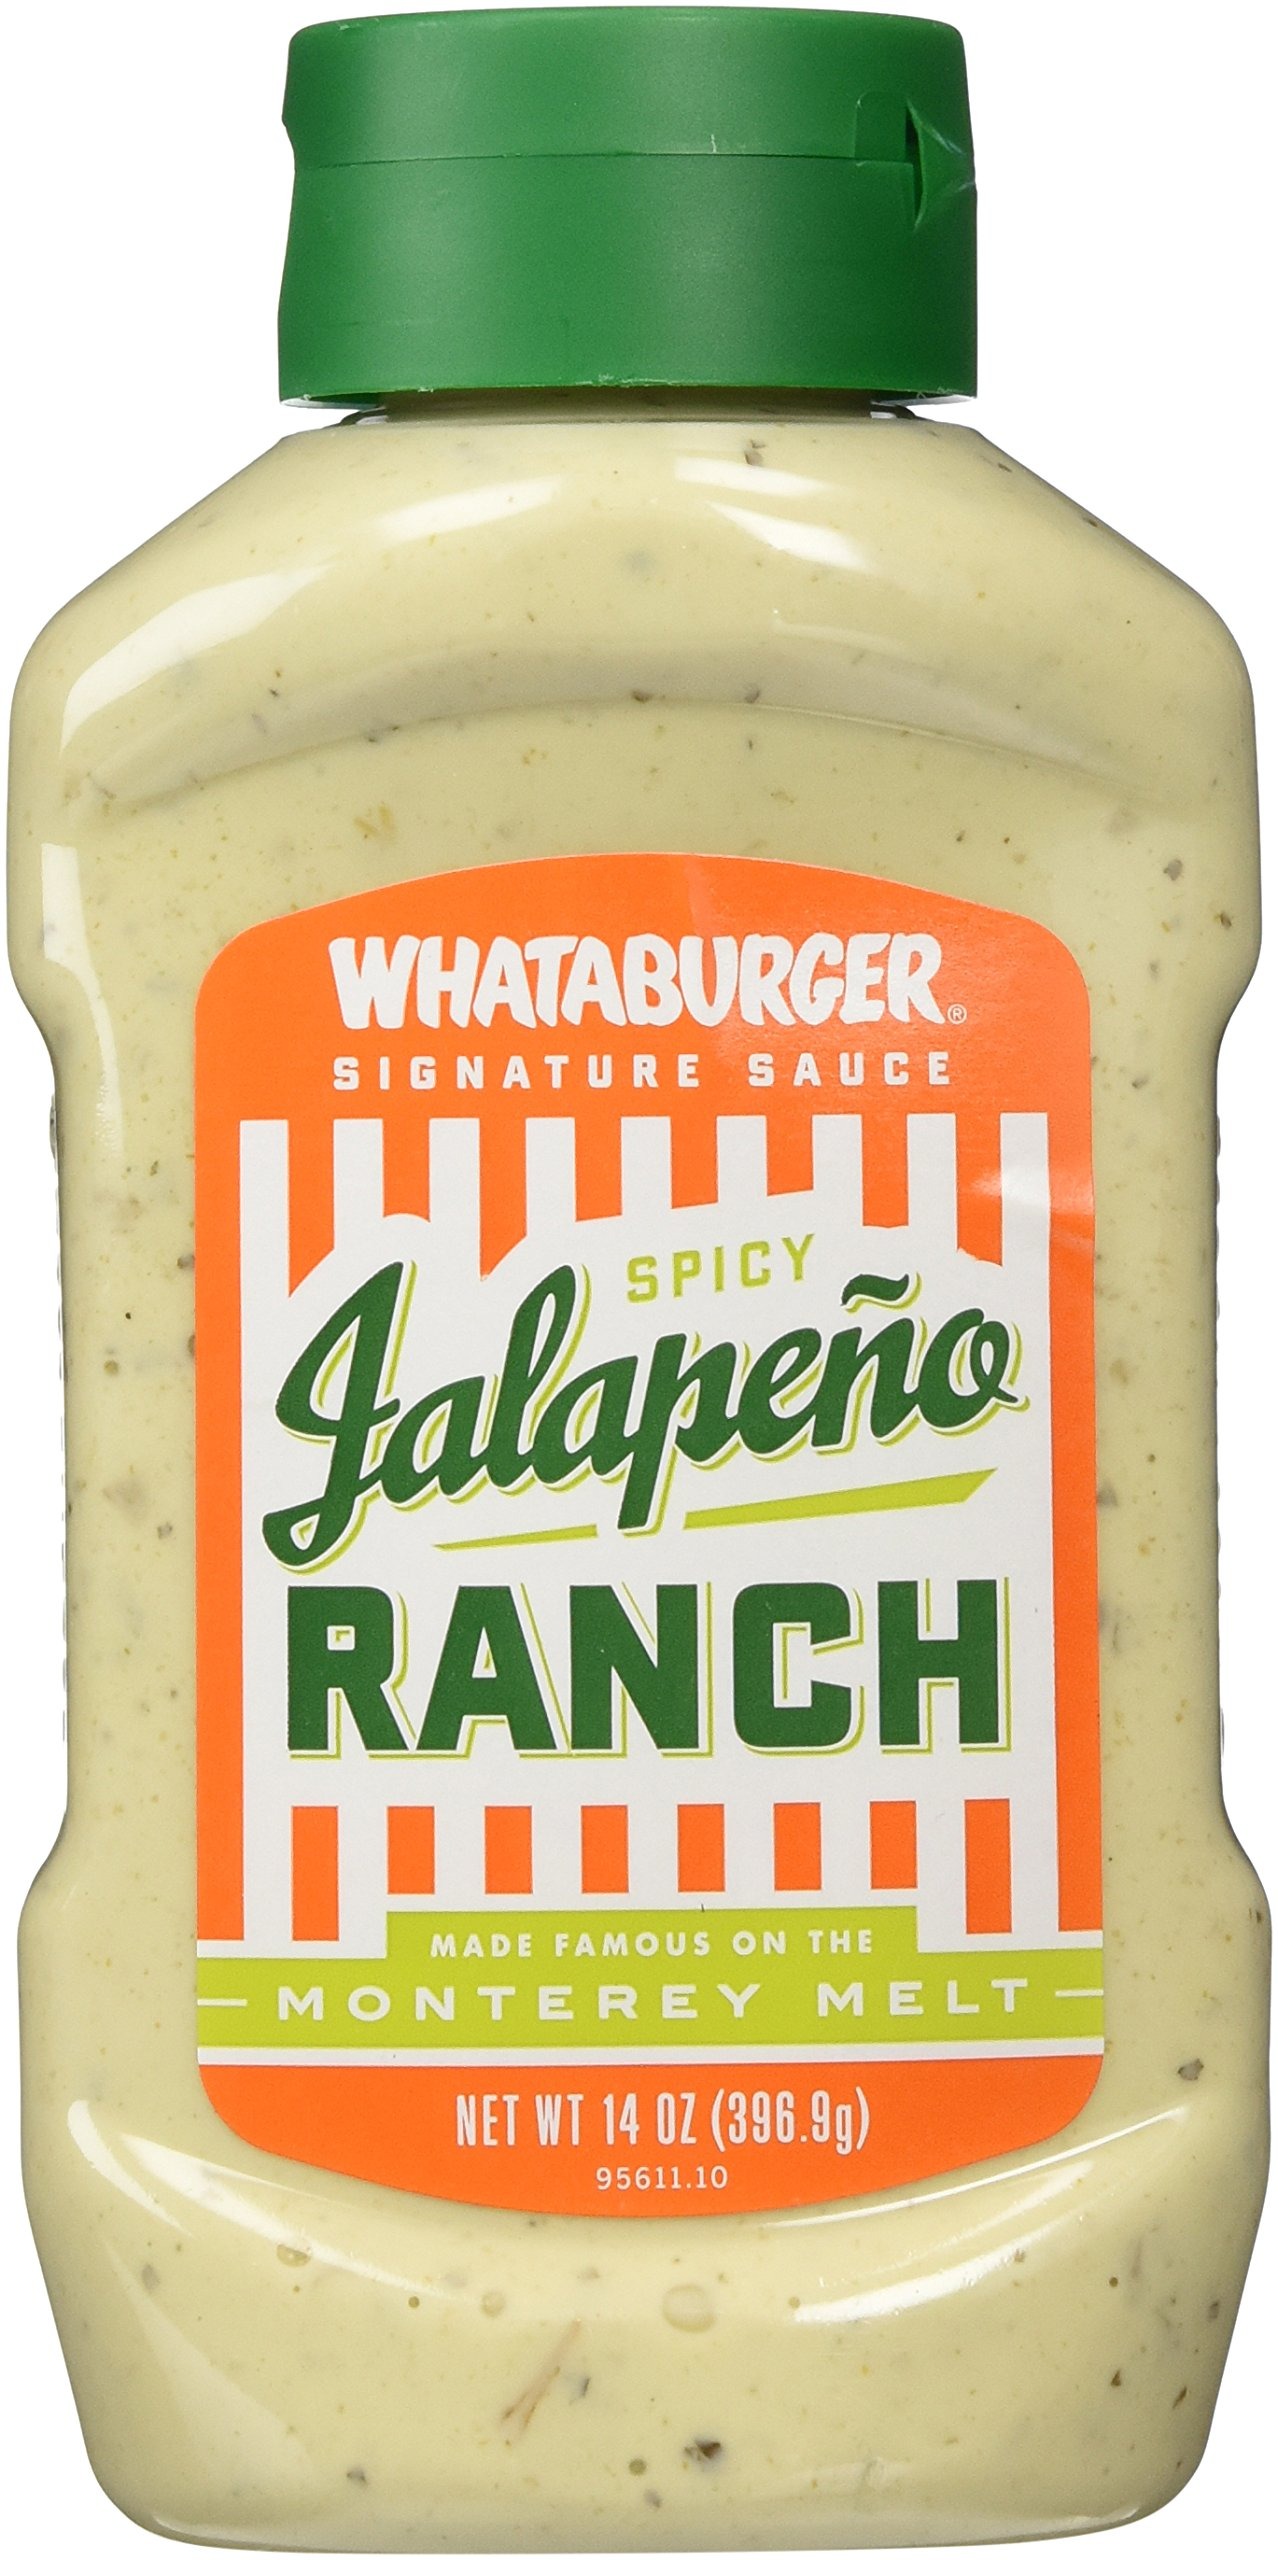
Item Name: Jalapeno Spicy Ranch, Whataburger, 14.5 OZ., (Pack of 2)
Value: 29.0
Unit: Ounce

Price: 9.965